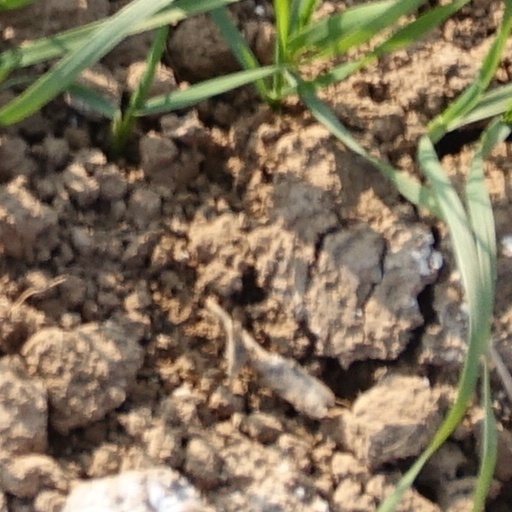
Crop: wheat